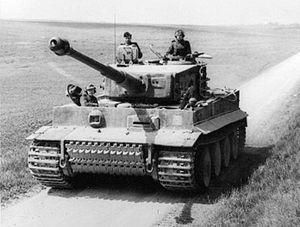
Il faut sauver le soldat Ryan est un film de guerre américain réalisé par Steven Spielberg, sorti en 1998.
Les schwere Panzerabteilungen, ou bataillons de chars lourds, sont créés pour les premiers en mai 1942. Ils doivent accueillir les nouveaux chars Panzerkampfwagen VI Tiger, et plus tard, le Tigre II. Ces chars lourds sont censés surclasser tous les chars de l'époque et ramener l'avantage matériel dans le camp allemand. Ils sont à l'origine destinés à l'offensive, mais la tournure de la guerre impose aux militaires allemands une utilisation défensive, comme appui-feu et force de contre-attaque ; ils sont souvent organisés en Kampfgruppe, lors des percées blindées ennemies. On considère généralement ces détachements de panzer comme des unités d'élite.
Le Tiger I, abréviation de Panzerkampfwagen VI Tiger Ausführung E - Sonderkraftfahrzeug 181, est un char de combat lourd allemand en service de 1942 à 1945, et l'un des chars les plus connus de la Seconde Guerre mondiale.